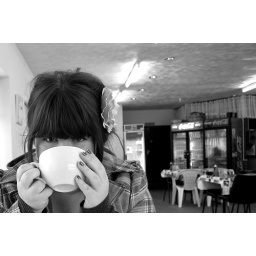
Enjoying a rather large cup of tea in a beach side cafe in Hemsby. Yum. Photo by little sis.